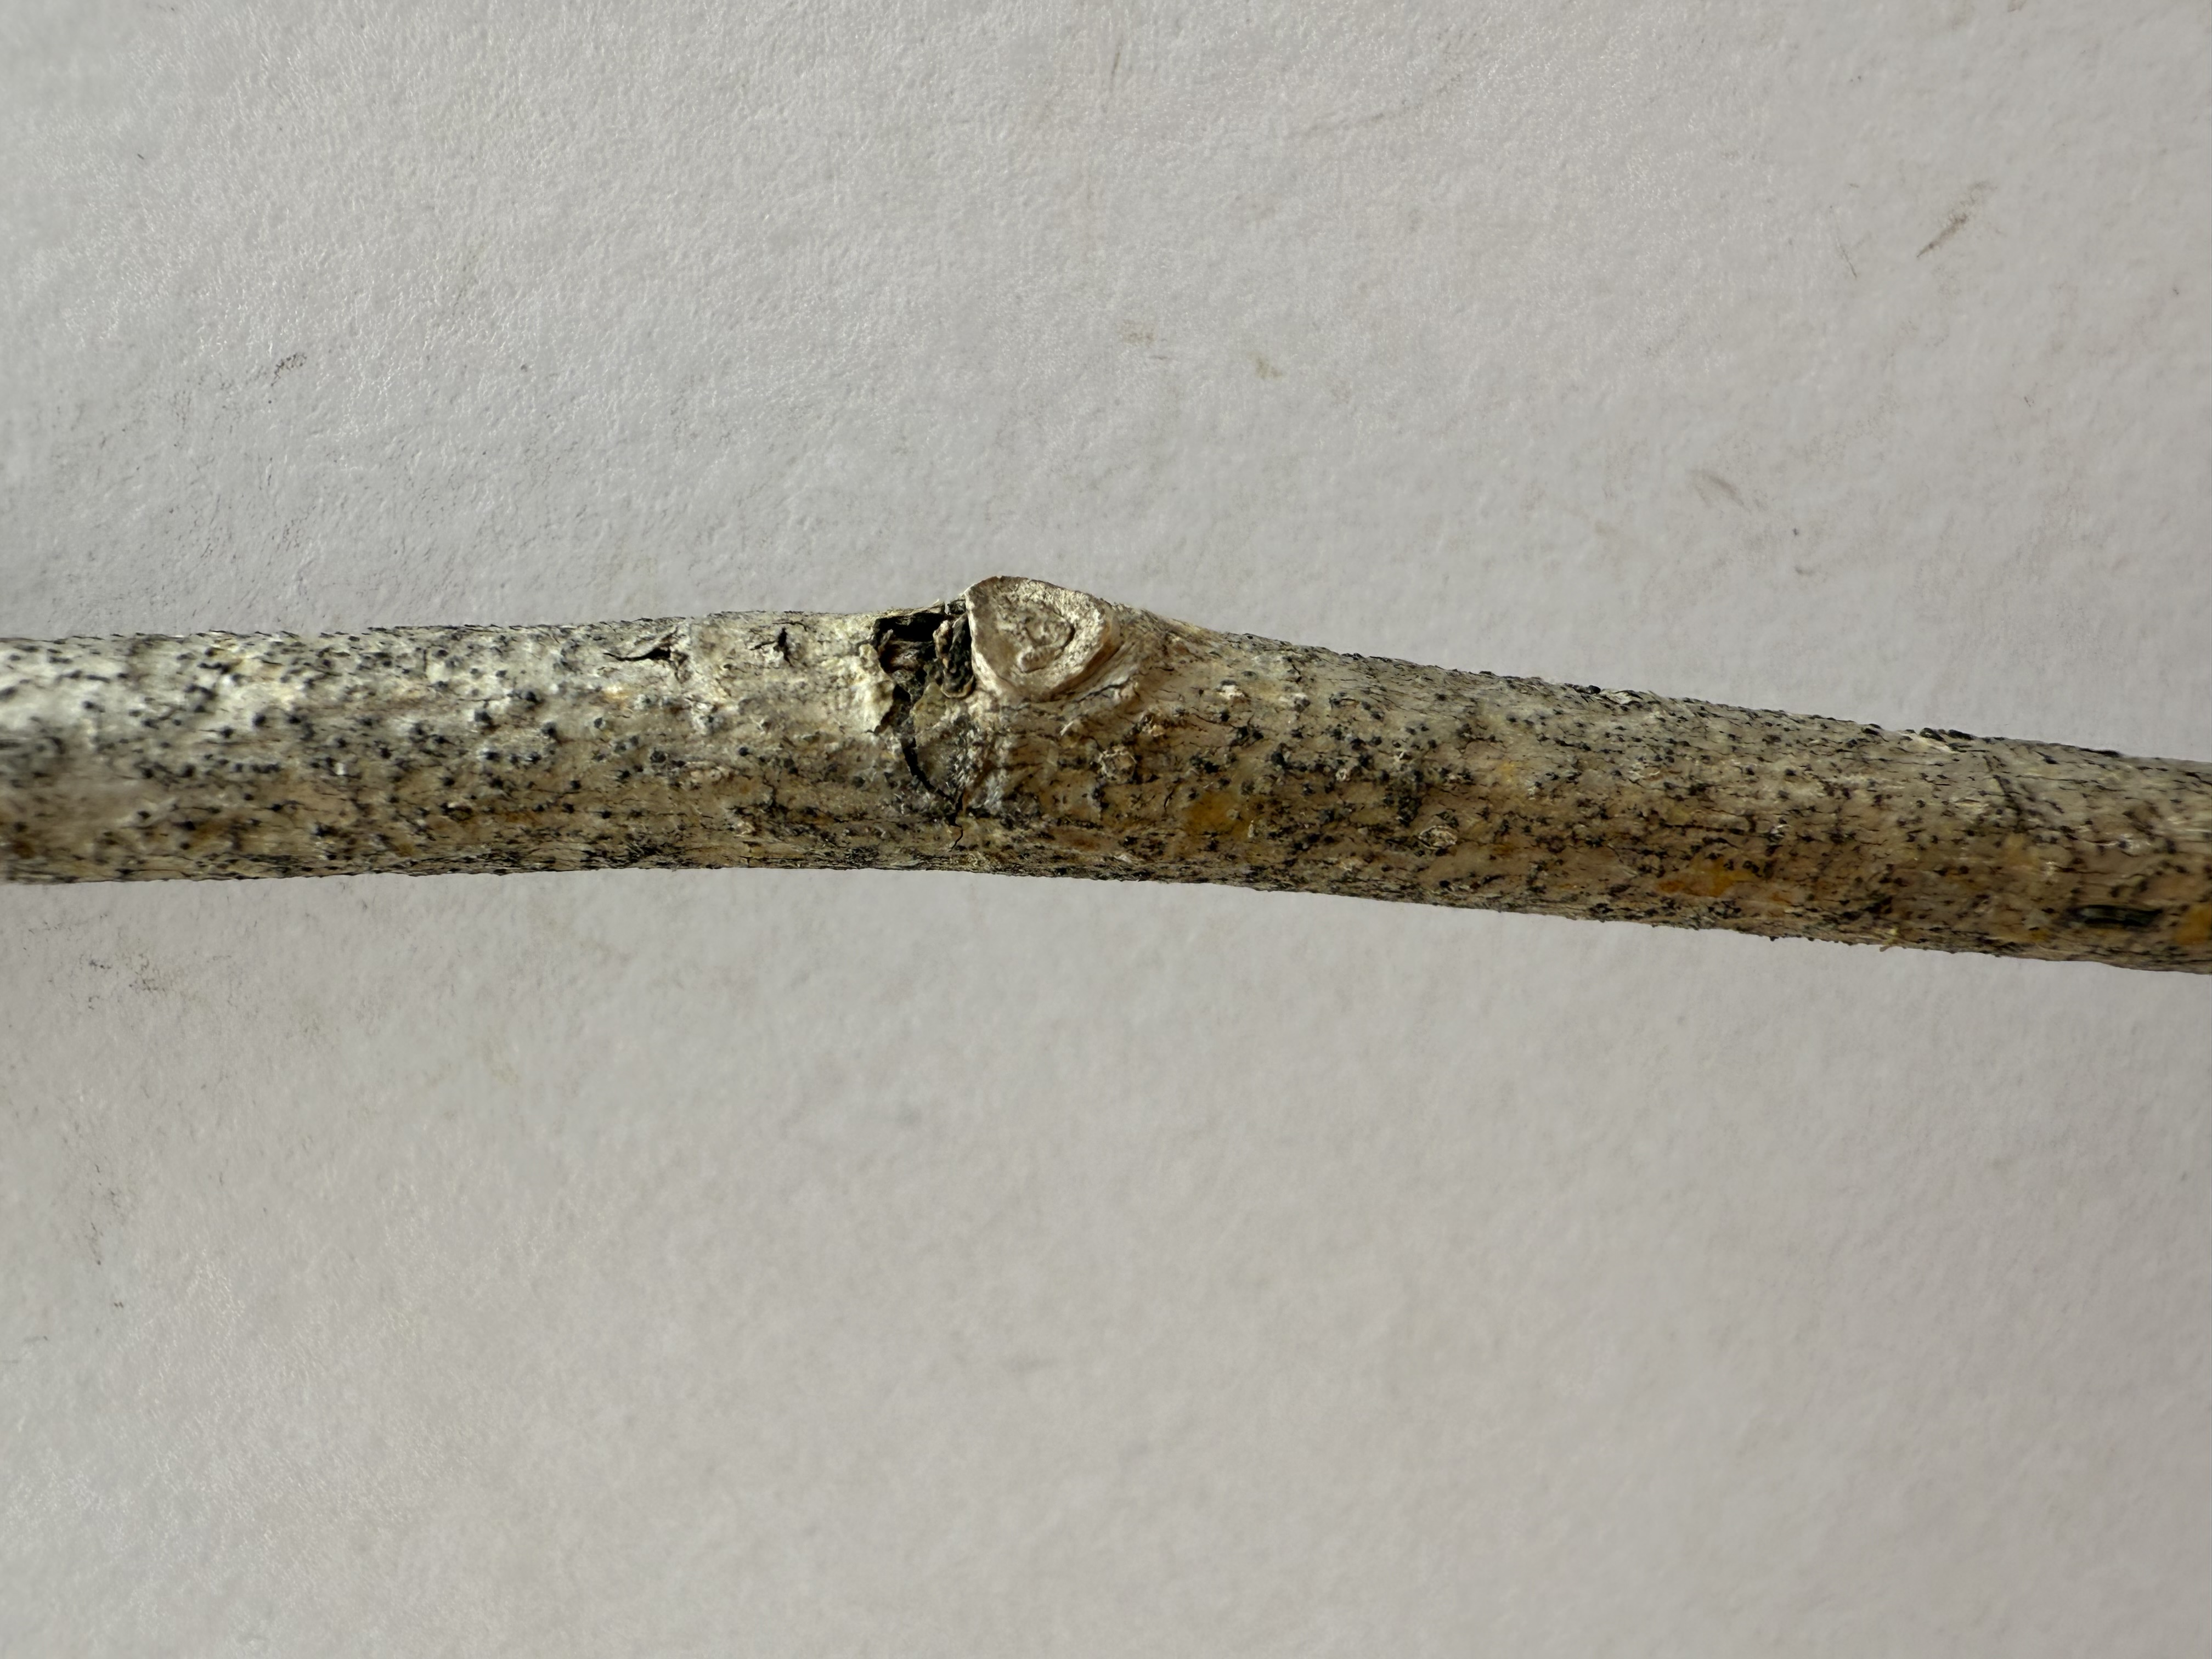
Variety: Black Mulberry